Redwoods of the Otway Ranges

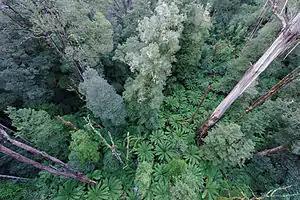
The Otway Treetop Walk is a popular tourist destination near the Aire Valley Redwoods.

Following the occupation of most of the fertile plains and foothills around Melbourne by early European settlers, the forests of the Otways hinterland were progressively cleared and settled for agriculture. Although that began in the 1830s, there was a second wave of settlement into the higher and wetter mountain forests during the 1880s.